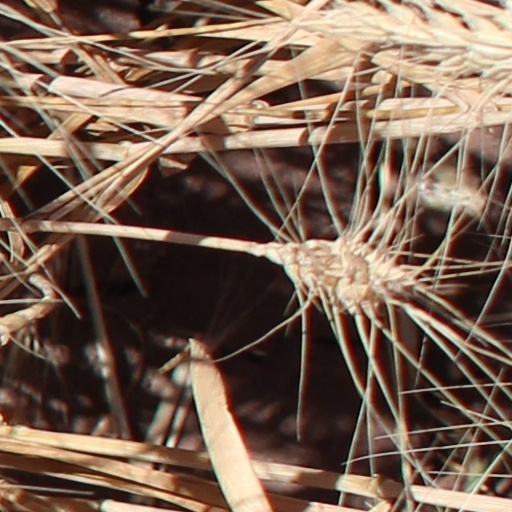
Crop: wheat